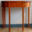
Label: table